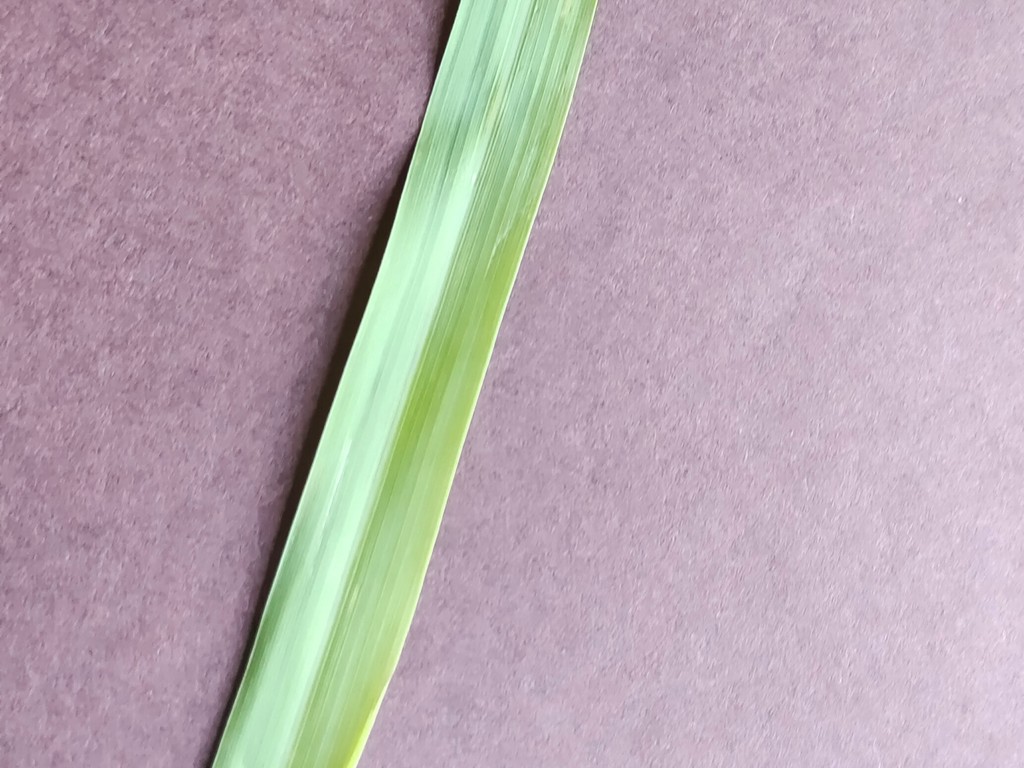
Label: Healthy